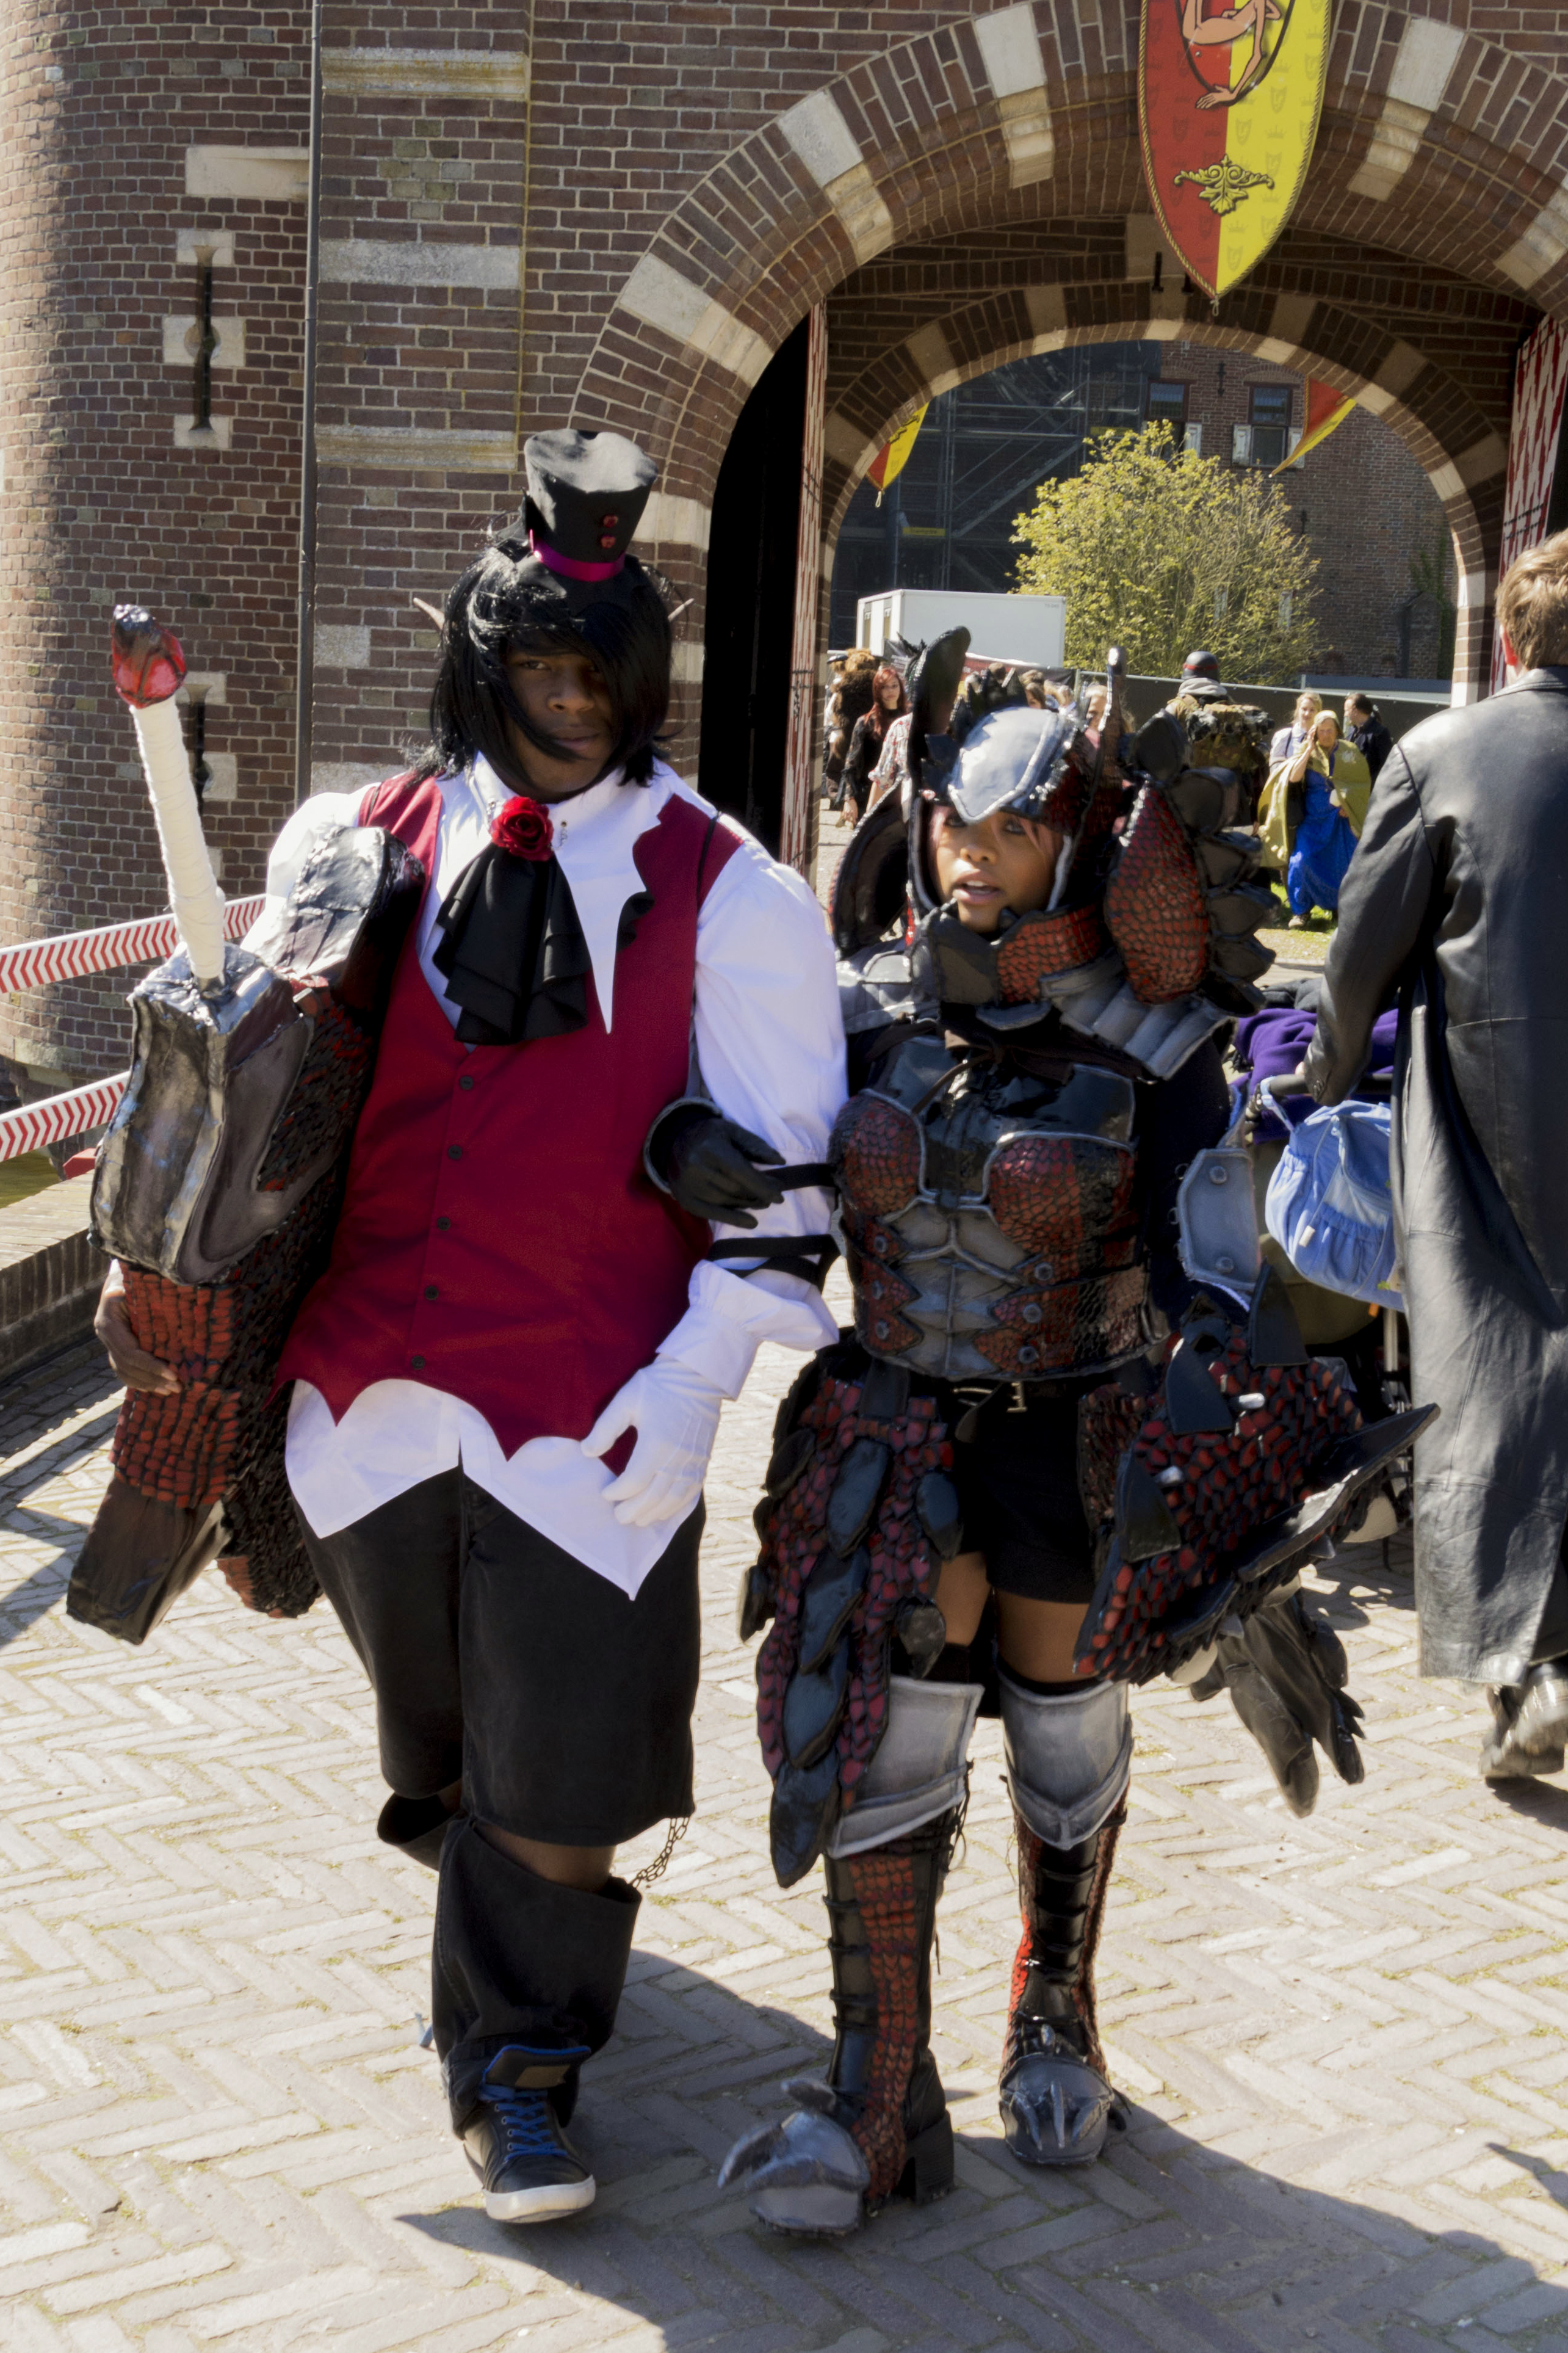
outdoor, person, people, photography, van, photo, carnival, nikon, clothing, cosplay, holland, festival, nederland, netherlands, de, fun, dutch, outdoorphotography, picture, photograph, fotos, foto, fotografie, pd, event, tradition, costume, kasteel, middle ages, paulvandevelde, pdvandevelde, padagudaloma, dordrecht, nederlandinfotos, eventphotography, evenementenfotografie, pvdvfotografie, pdvandeveldedordrecht, nederlandsefotografie, dutchphotogaraphy, totallydutch, fotografienederland, hollandsefotografie, fotografieholland, velde, haarzuilens, dehaar, elfia, eff, kasteeldehaar, elffantasyfair, elfiahaarzuilens, elfia2014, eff2014, paulvandeveldedordrecht